Ashvamedhika Parva

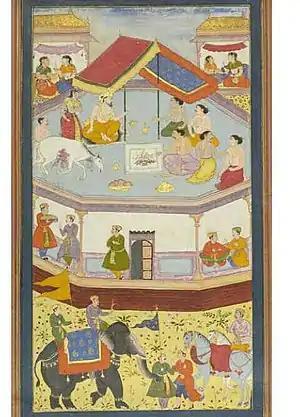
Ashwamedha yagna of Yudhishthira

The Ashvamedhika Parva is the fourteenth of the eighteen "parvas" (books) of the Indian epic "Mahabharata". It traditionally has 2 parts and 96 chapters. The critical edition has one sub-book and 92 chapters.